Q72 (New York City bus)

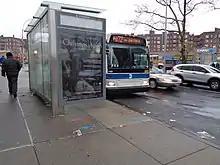
A 2009 Orion VII NG HEV (4489) on the LaGuardia-bound Q72 at Junction/Queens Boulevards (Rego Center)

On May 21, 1894, the Grand Street Line, operated by the Brooklyn Rapid Transit Company (BRT) and later Brooklyn–Manhattan Transit Corporation (BMT) subsidiary called the Brooklyn and Queens Transit Corporation (B&QT), began electrified service between Maspeth, Queens and ferries in western Brooklyn. On May 27, the line was extended east along Grand Avenue and Corona Avenue to Junction Avenue. On June 1, the line was extended north along Junction Avenue and Old Bowery Road to North Beach. The Junction Avenue line and other trolley lines to North Beach primarily served the Gala Amusement Park, owned by the Steinway family. On June 20, 1896, service on the Fresh Pond Road Line (predecessor to the Flushing–Ridgewood Line) was run between Ridgewood Terminal and North Beach. In November 1899, the Fresh Pond line was extended along Corona Avenue to Flushing, and the Junction Avenue line became part of the eastern portion of Grand Street service between the Maspeth Trolley Depot and North Beach. The line ran as a standalone shuttle service and facilitating through service from the Flushing–Ridgewood Line and Grand Street Line (now the Q58 and Q59 buses respectively) to central Queens and Brooklyn.